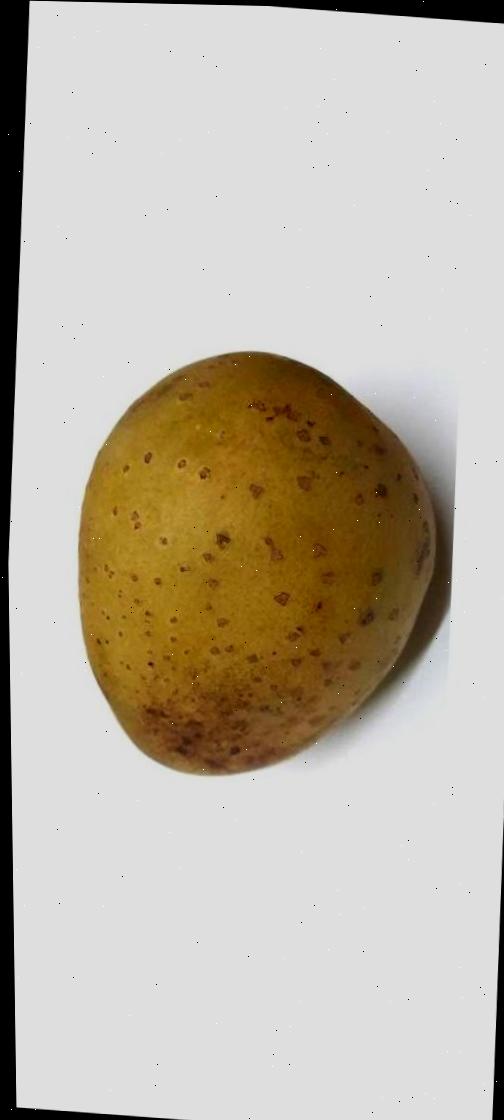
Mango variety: Gourmoti